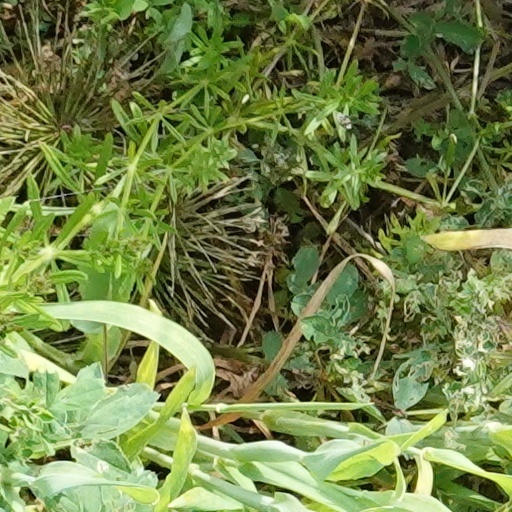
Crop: wheat